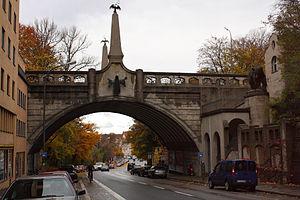
Le pont Gebasttel est un pont routier en arc à Munich. Il surplombe la route surélevée sur le Gebsattelberg et la Gebsattelstraße.